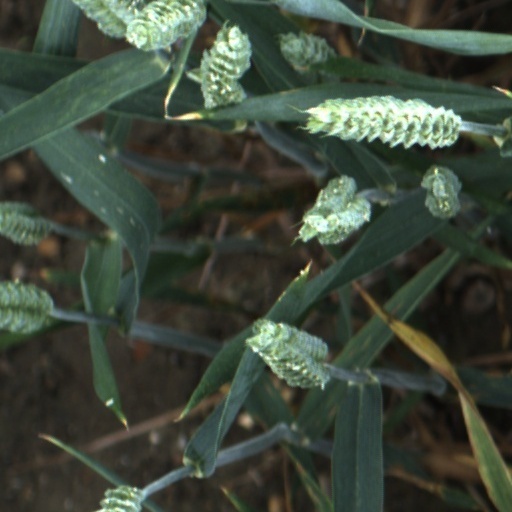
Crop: wheat